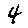
Label: 4